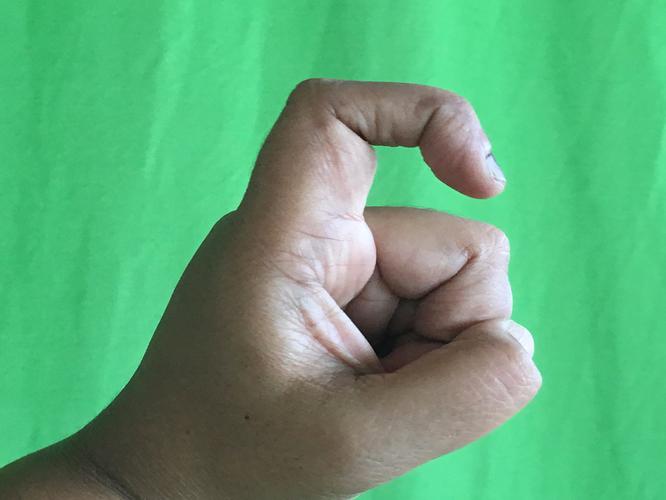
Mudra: Tamarachudam
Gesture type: single_hand